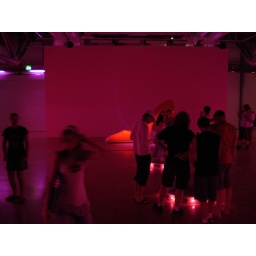
The red pump in the pink room.